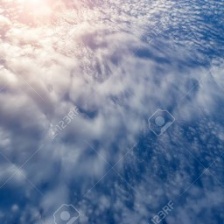
Cloud type: Cirrocumulus